Māori history

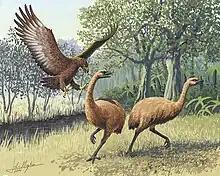
An artist's rendition of a Haast's eagle attacking moa. Both species became extinct in the Archaic period.

The earliest period of Māori settlement is known as the "Archaic", "Moahunter" or "Colonisation" period. The eastern Polynesian ancestors of the Māori arrived in a forested land with abundant birdlife, including several now extinct moa species weighing between and each. Other species, also now extinct, included the New Zealand swan, the New Zealand goose and the giant Haast's eagle, which preyed upon the moa. Marine mammals – seals in particular – thronged the coasts, with evidence of coastal colonies much further north than those which remain . Huge numbers of moa bones – estimated to be from between 29,000 and 90,000 birds – have been located at the mouth of the Waitaki River, between Timaru and Oamaru on the east coast of the South Island. Further south, at the mouth of the (Shag River), evidence suggests that at least 6,000 moa were slaughtered by humans over a relatively short period of time.